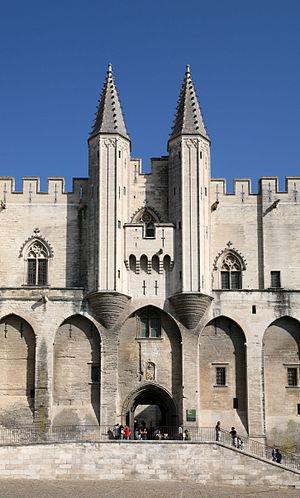
Le Palais des papes d'Avignon est la plus grande des constructions gothiques du Moyen Âge.
Un mâchicoulis est une galerie formant un encorbellement, soit en position mitoyenne ou en couronnement d'une enceinte militaire et dont le plancher ajouré permettait, si besoin, de lancer divers projectiles au pied du mur, zone souvent vulnérable.